Storsjöodjuret

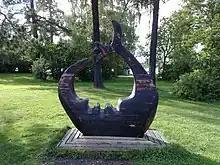
"The Great-Lake Monster"

In Swedish folklore, the Storsjöodjuret (literally "The Great-Lake Monster") is a lake monster said to live in the lake Storsjön in Jämtland in the middle of Sweden.